Richard Keith (actor)

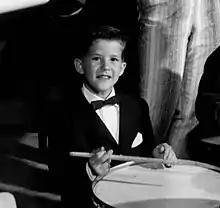
Thibodeaux in 1960, age 10

Keith Thibodeaux (born December 1, 1950), also known as Richard Keith, is an American actor and musician, best known for playing Little Ricky on the television sitcoms "I Love Lucy" and "The Lucy–Desi Comedy Hour". He was billed as Richard Keith because his Cajun French last name, "Thibodeaux", was considered too hard to pronounce by producer Desi Arnaz. He is the last living regular appearing cast member from "I Love Lucy".